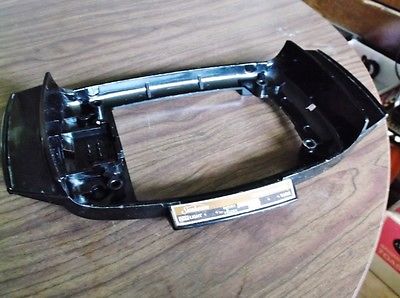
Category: toaster